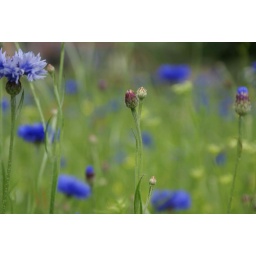
Considering it's right by a busy road I'm surprised there were that many flowers